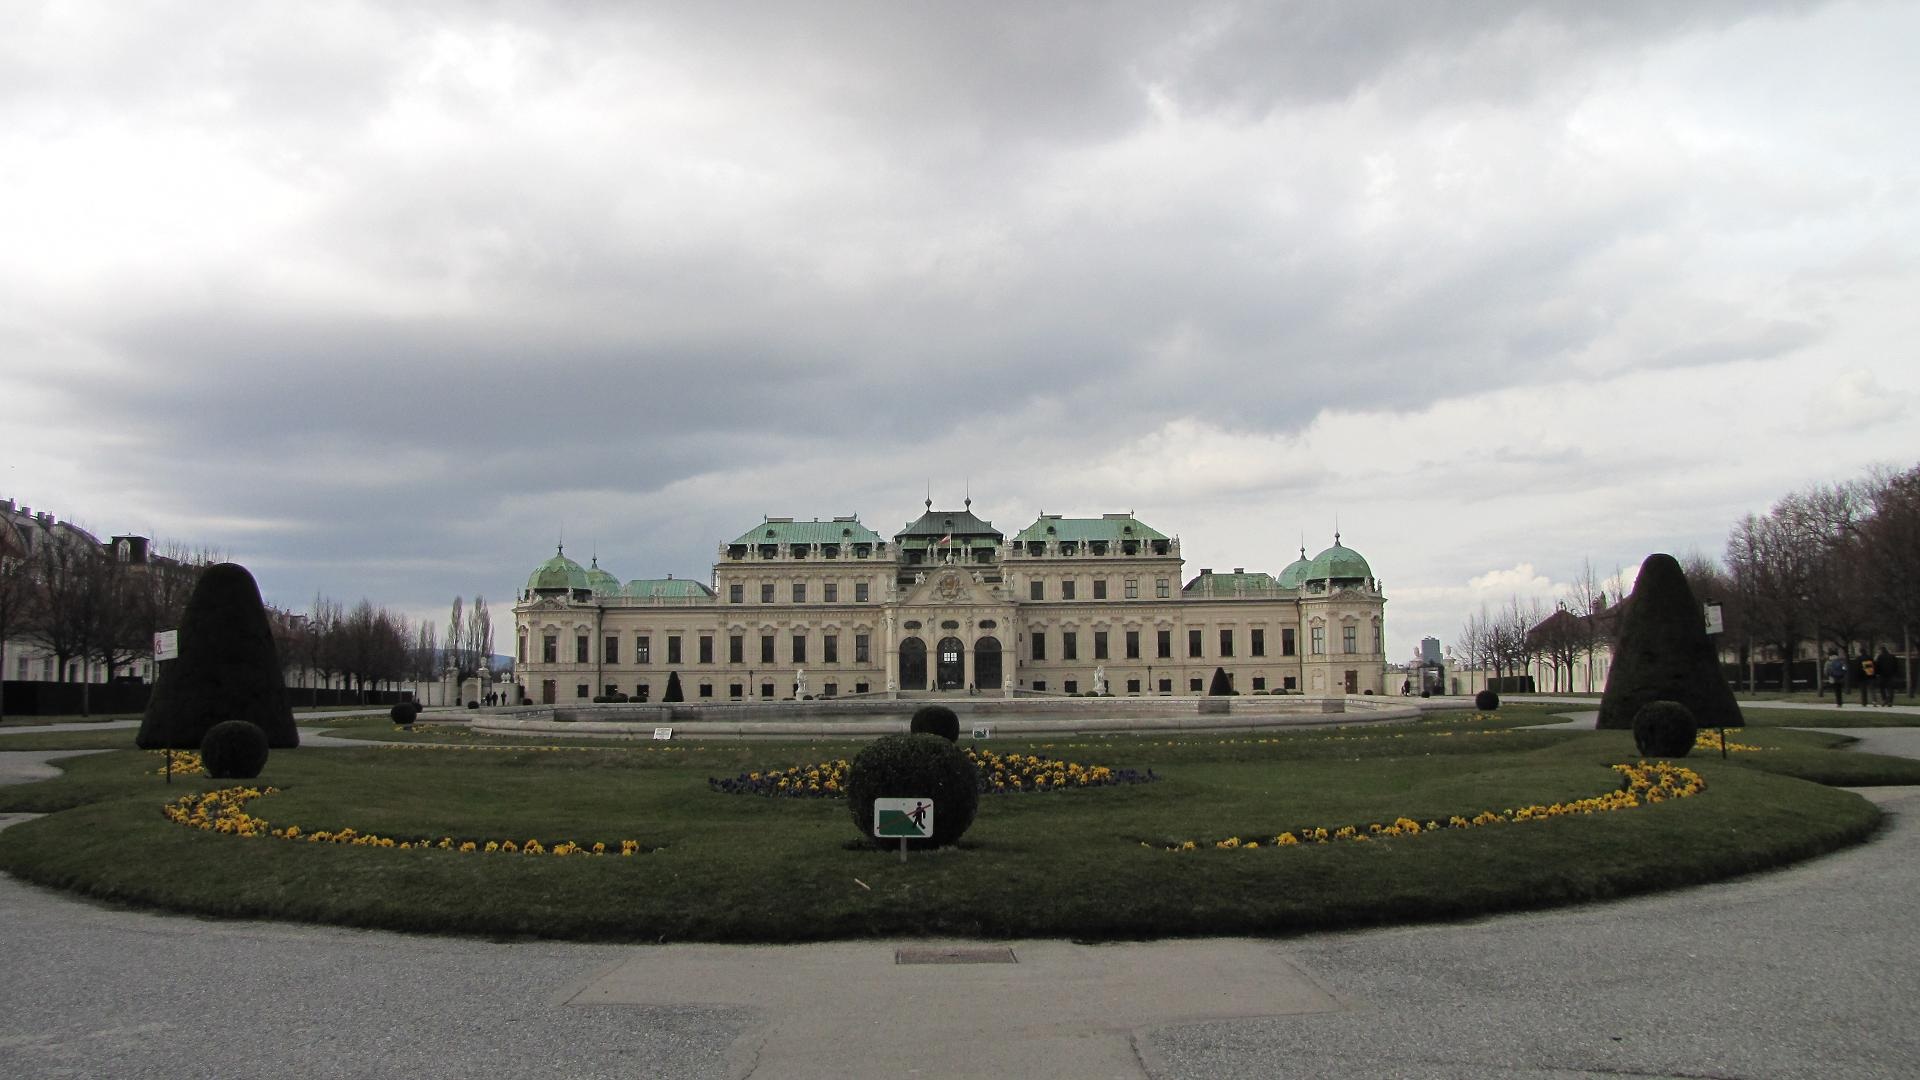
building, chateau, palace, monument, castle, landmark, memorial, history, town square, royal, wien, beruberede palace